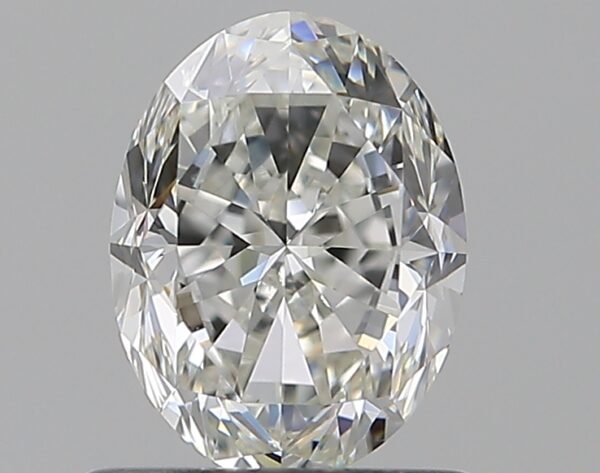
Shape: oval
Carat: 0.8
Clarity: VS1
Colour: H
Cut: GD
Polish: EX
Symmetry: VG
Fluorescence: N
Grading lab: GIA
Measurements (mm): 6.58 x 4.98 x 3.4